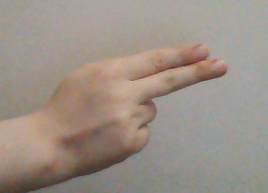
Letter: ain